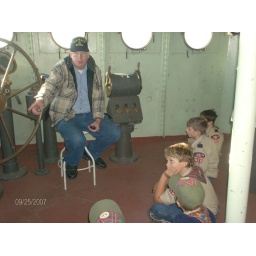
This is the exact spot where the only person to die on this ship was struck by a shell.